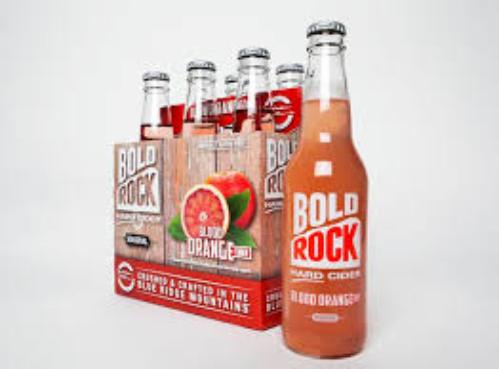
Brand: Bold Rock Hard Cider
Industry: Food